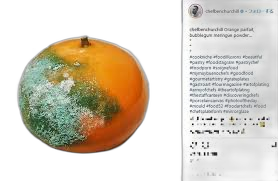
Waste category: biological